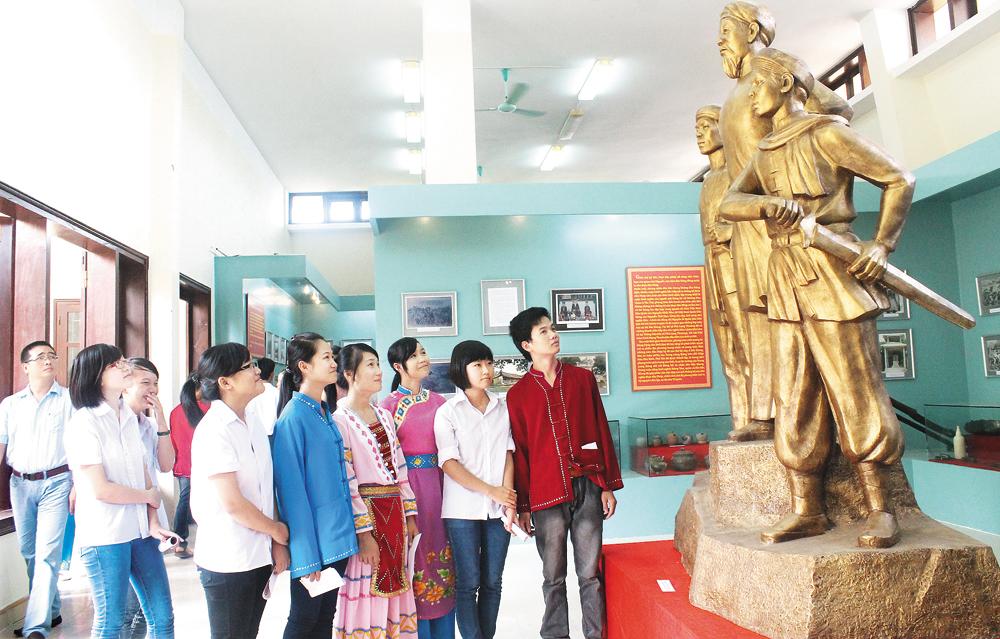
có một nhóm người đang xuất hiện trong căn phòng trưng bày